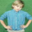
Label: boy